Anthidium manicatum

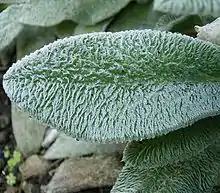
'Wooly' trichomes as seen on "Stachys byzantina", used by "A. manicatum" for nest construction.

Being a member of the Anthidiini tribe of megachilid bees, "A. manicatum" engages in highly elaborate nesting behavior. These bees construct their nests in pre-existing cavities, using the trichomes of wooly plants such as lamb's ears ("Stachys byzantina"). Females of "A. manicatum" use their mandibles, which are sharply toothed, to remove trichomes from the stems and leaves of various plants. They then roll up the trichomes into a ball and bring them to a pre-existing cavity. Inside the cavity, the bees fashion the trichome ball into cells, where they deposit an egg and a provisioning mass consisting of nectar and pollen. The female creates several cells in a cavity. Once finished, she seals the entrance to the cavity with a terminal plug, which consists of inorganic and organic materials that she brings to the nest.